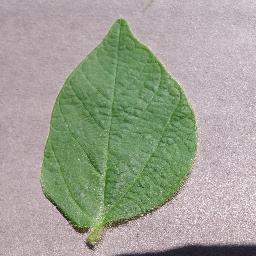
Label: Soybean___healthy